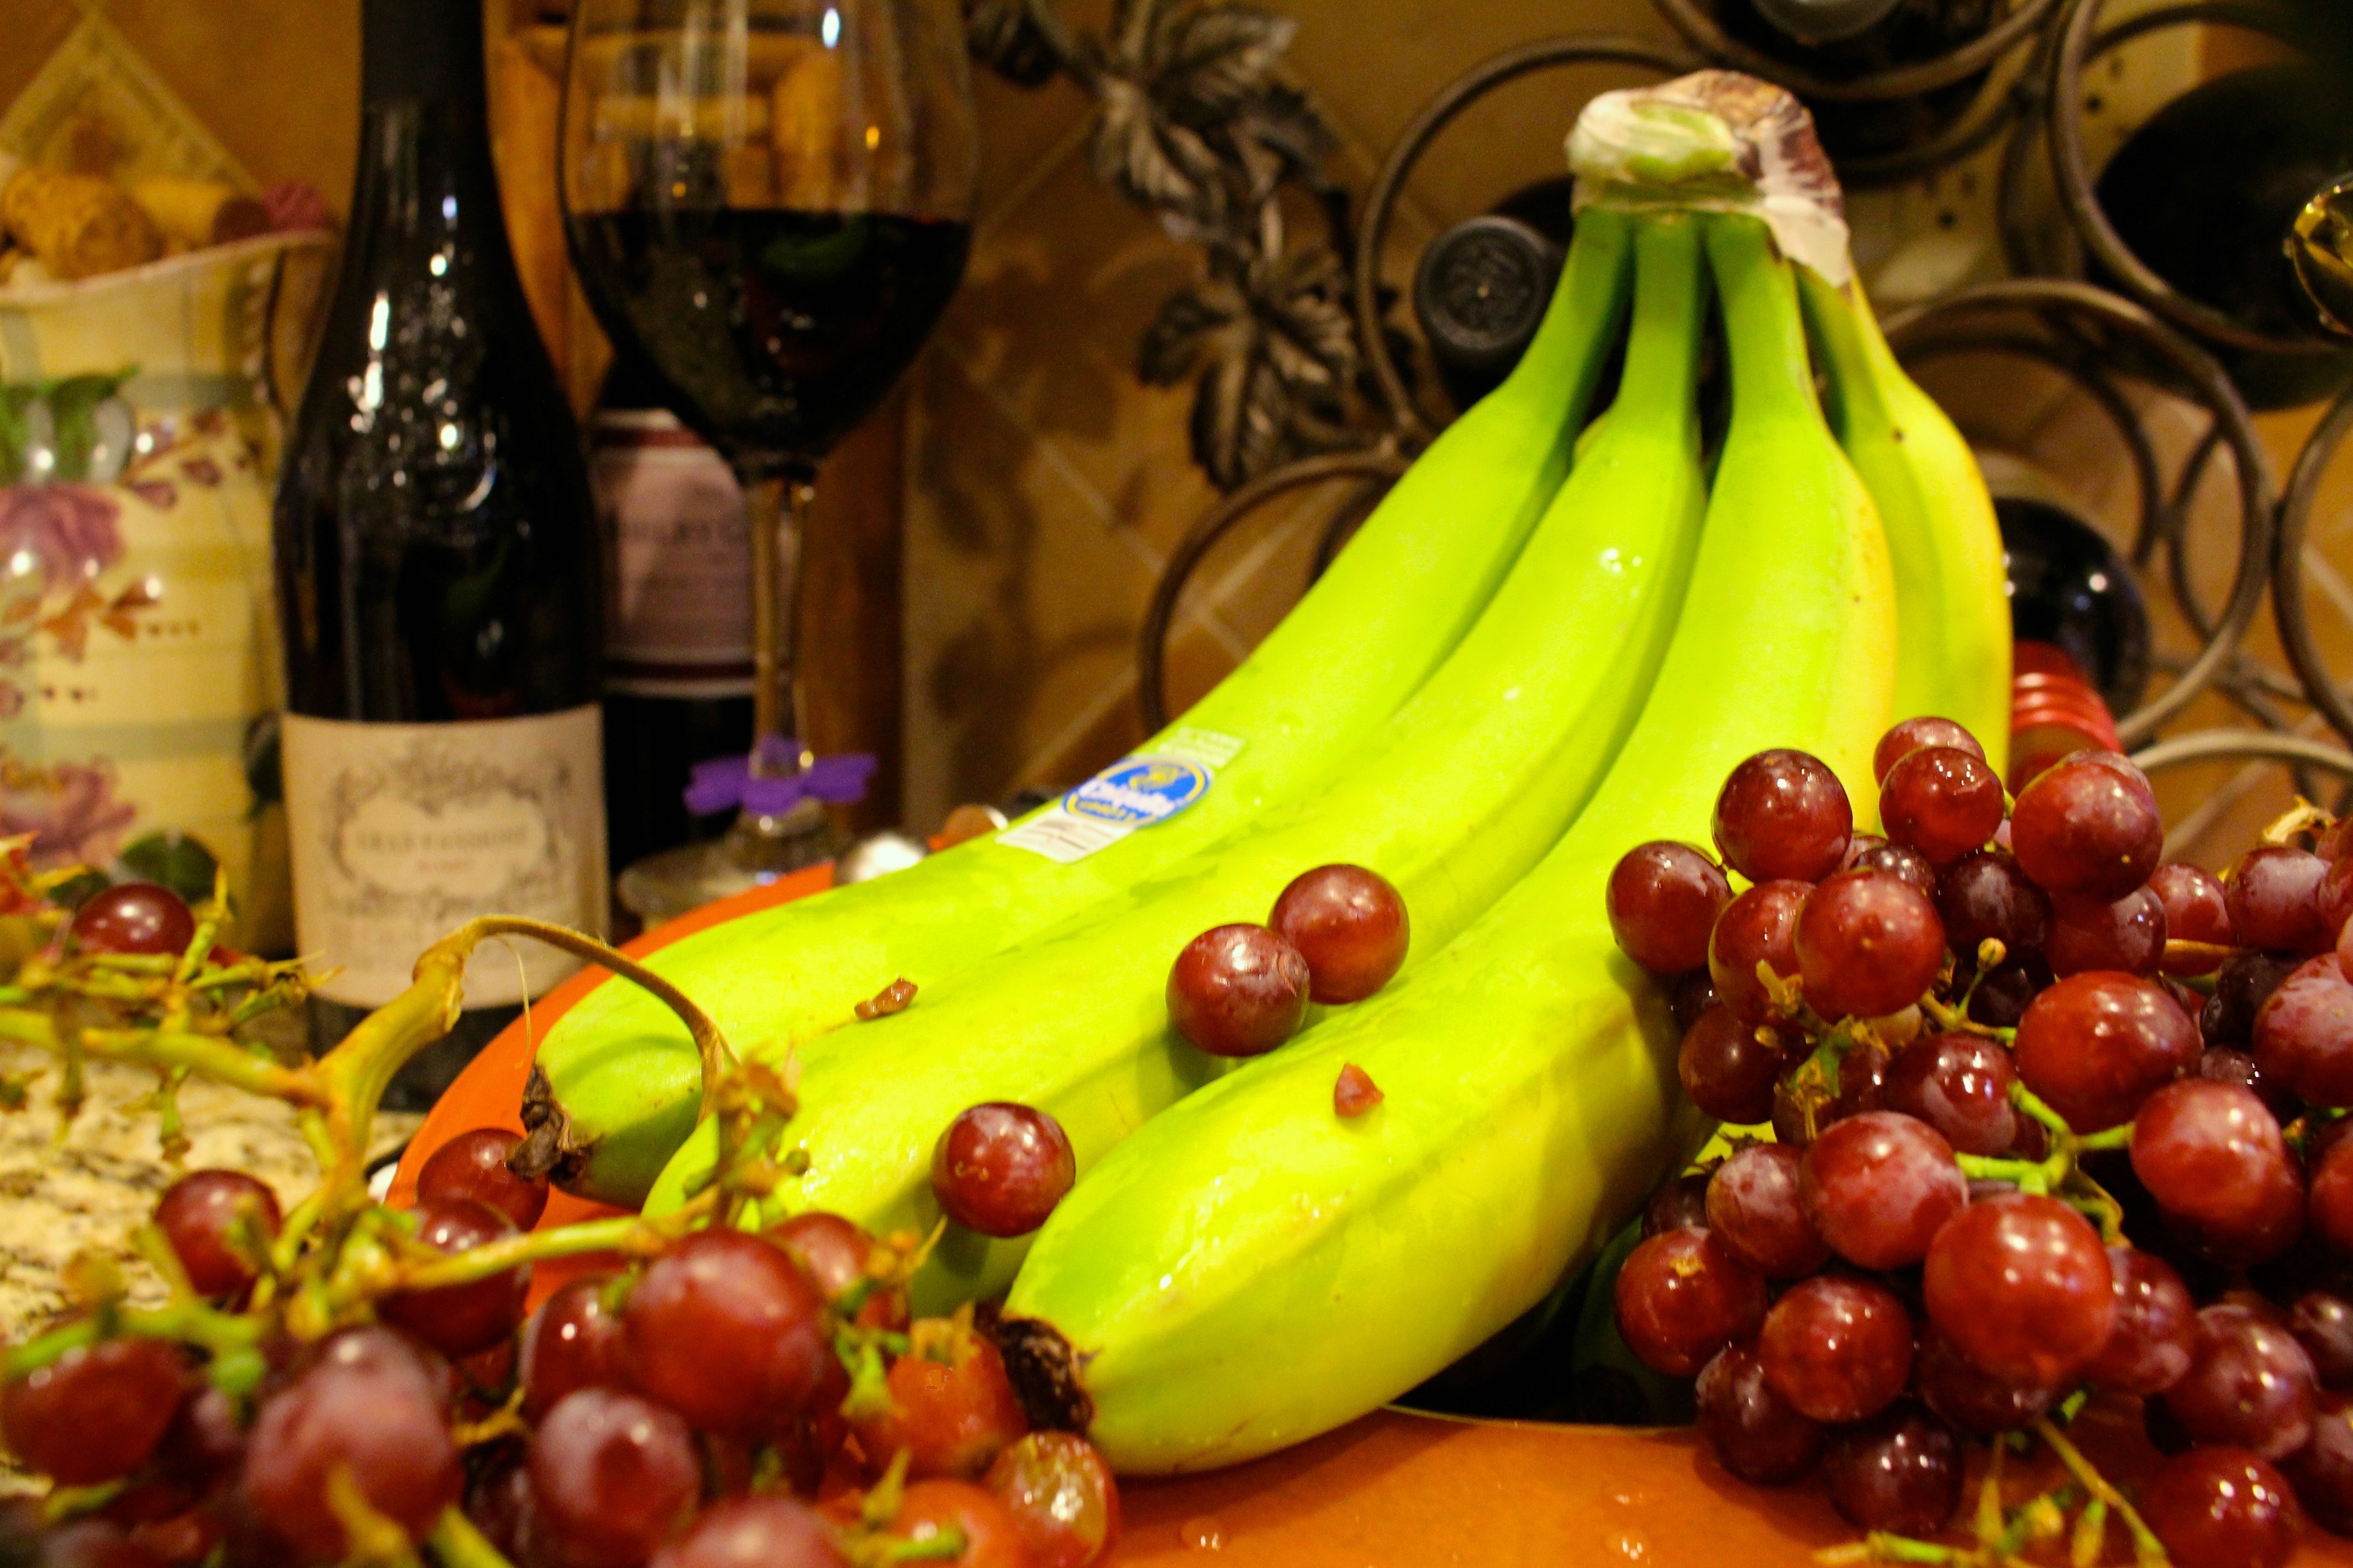
plant, grape, vineyard, wine, fruit, celebration, ripe, meal, food, red, harvest, produce, drink, bottle, wine bottle, wine glass, bananas, grapes, refreshment, flowering plant, food and wine, land plant